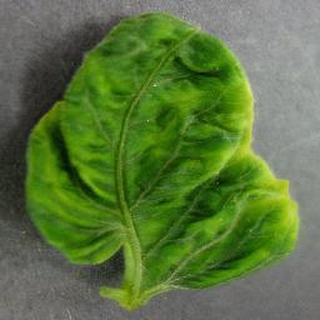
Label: tomato_yellow_leaf_curl_virus